Northeast Kings Education Centre

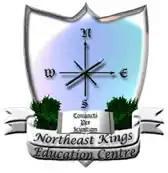

Northeast Kings Education Centre (NKEC or Northeast Kings), is a high school that opened in September 2001. It is located on Bains Road in Canning, Nova Scotia.